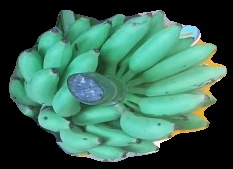
Variety: elakki-bale
Grade: grade2